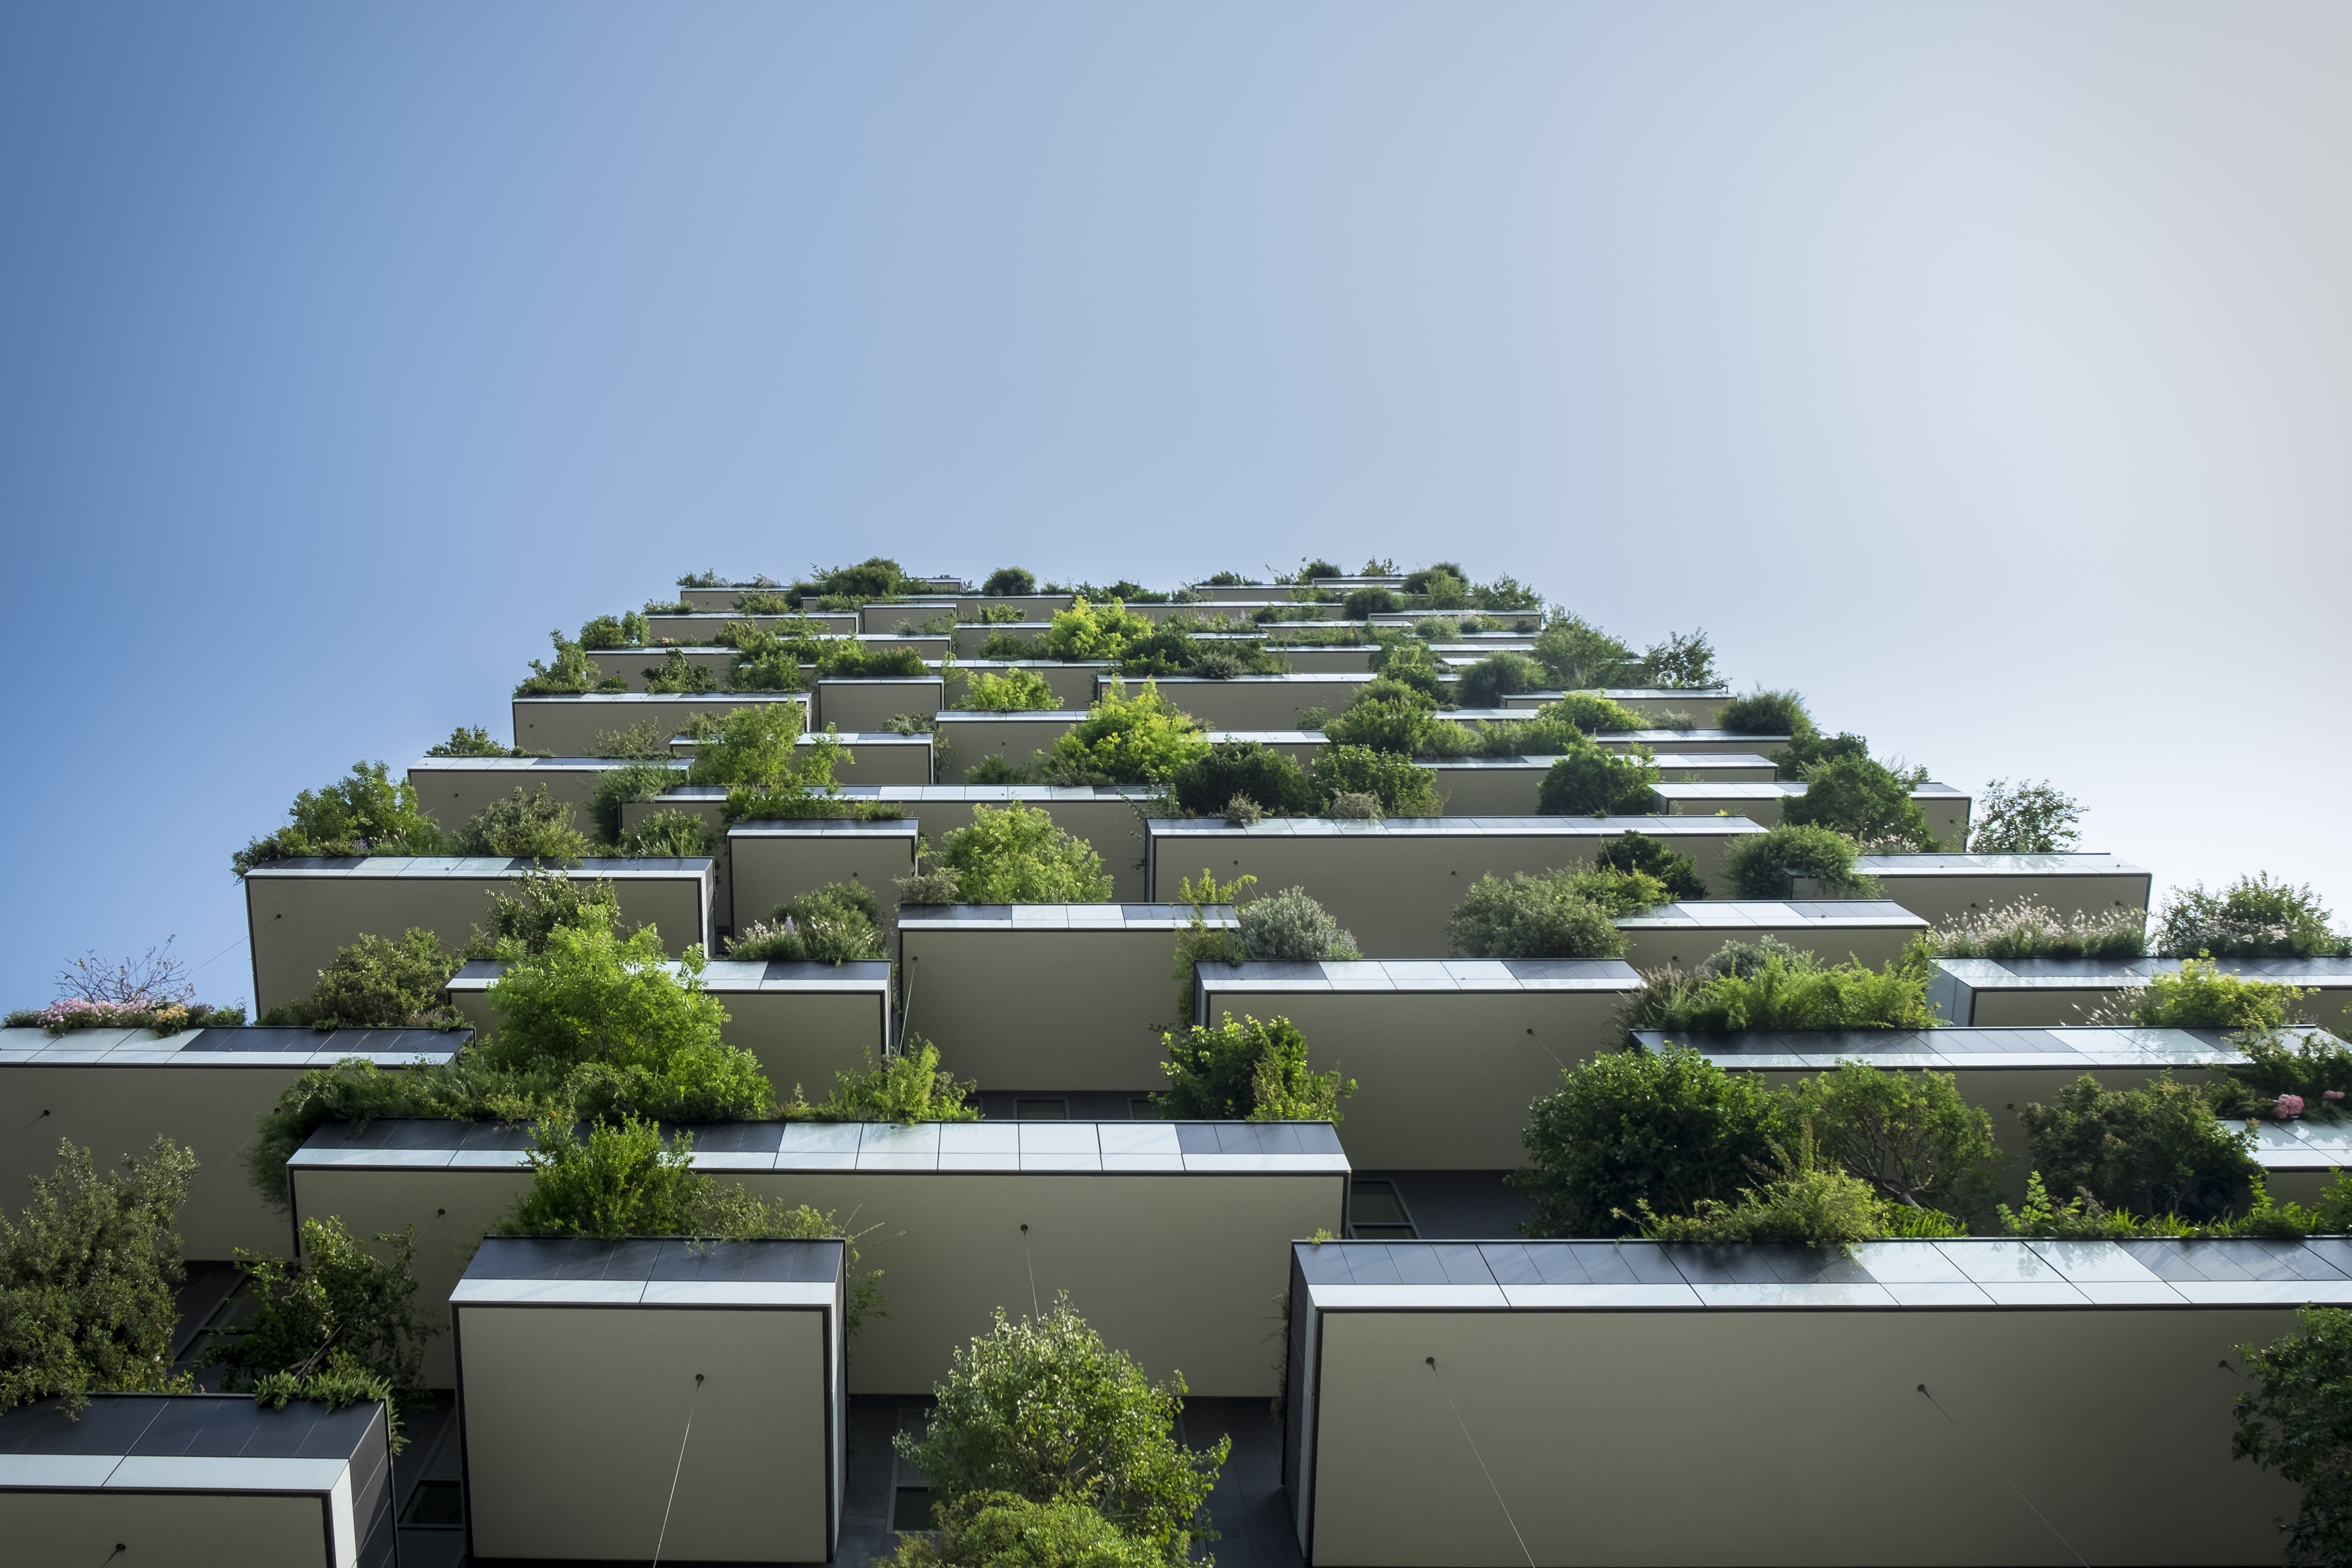
architecture, house, flower, building, home, suburb, facade, tower block, high rise, design, balconies, apartment building, ecosystem, condominium, residential area, residential building, green architecture, terrace garden